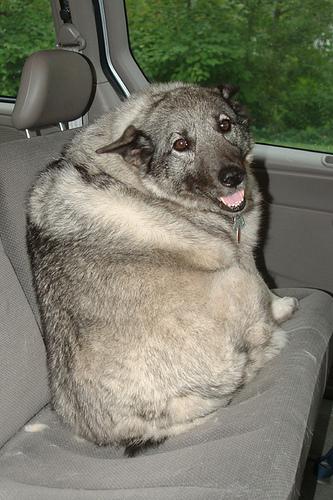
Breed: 217-n000046-Norwegian_elkhound